Don't Let Me Be the Last to Know

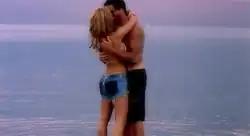
Spears and her on-screen boyfriend kissing each other in the music video. The scenes generated conflict between the singer, her mother Lynne Spears, and her real-life boyfriend at the time, Justin Timberlake.

The music video for "Don't Let Me Be the Last to Know" was directed by American photographer Herb Ritts, and shot at Key Biscayne in Miami, Florida in the last week of January 2001. Spears revealed she was inspired by Janet Jackson's video for "Love Will Never Do (Without You)" (1990) to select Ritts as the video's director. According to Ritts, the singer "wanted to do something fresh. There was one outfit, no dancing, and that meant that it boiled down to her. She really had to act the song, and she was very impressive." He also revealed that the video was set at "a funky beach shack" similar to the videos for Madonna's "Cherish" and Chris Isaak's "Wicked Game" (both from 1989). "The story is, pretty much, Britney longing for him to tell her the words", said Ritts, who was impressed with the chemistry between the singer and her on-screen boyfriend, played by French model Brice Durand. Spears' real-life boyfriend at the time Justin Timberlake, however, "was said to be miffed at Spears' kissing scenes with French model", according to Jennifer Vineyard of MTV. Spears' mother, Lynne, also considered the original music video too racy at the time because it contained sexual material. Parts of the video were edited before its release to the public.